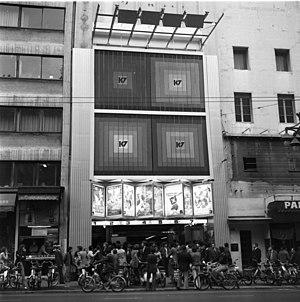
Le drapeau noir flotte sur la marmite est un film français réalisé par Michel Audiard en 1971.